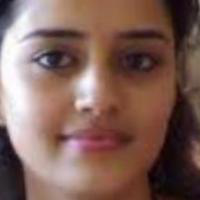
Age group: age 11-20